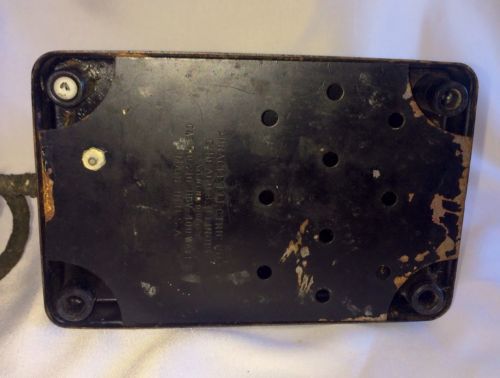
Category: toaster